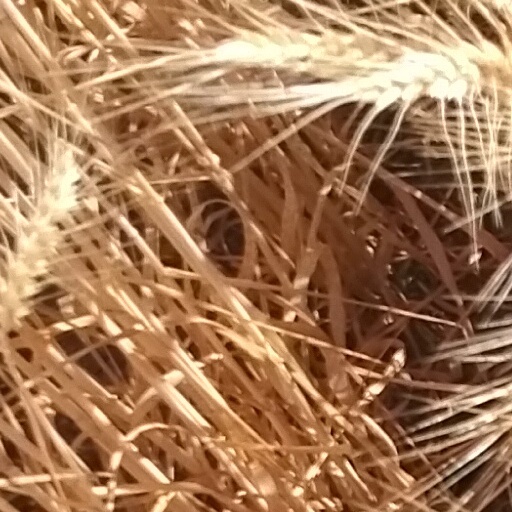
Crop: wheat